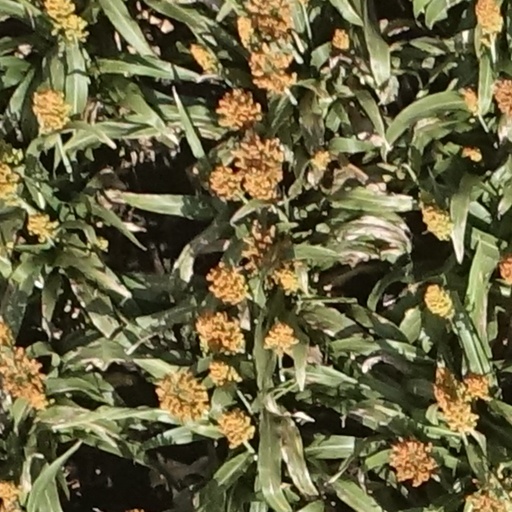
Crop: sorghum